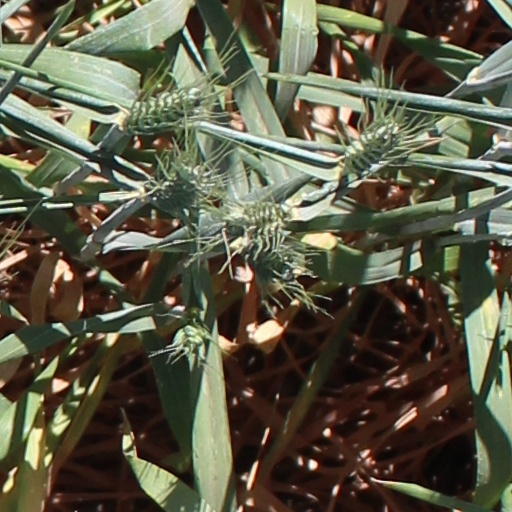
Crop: wheat